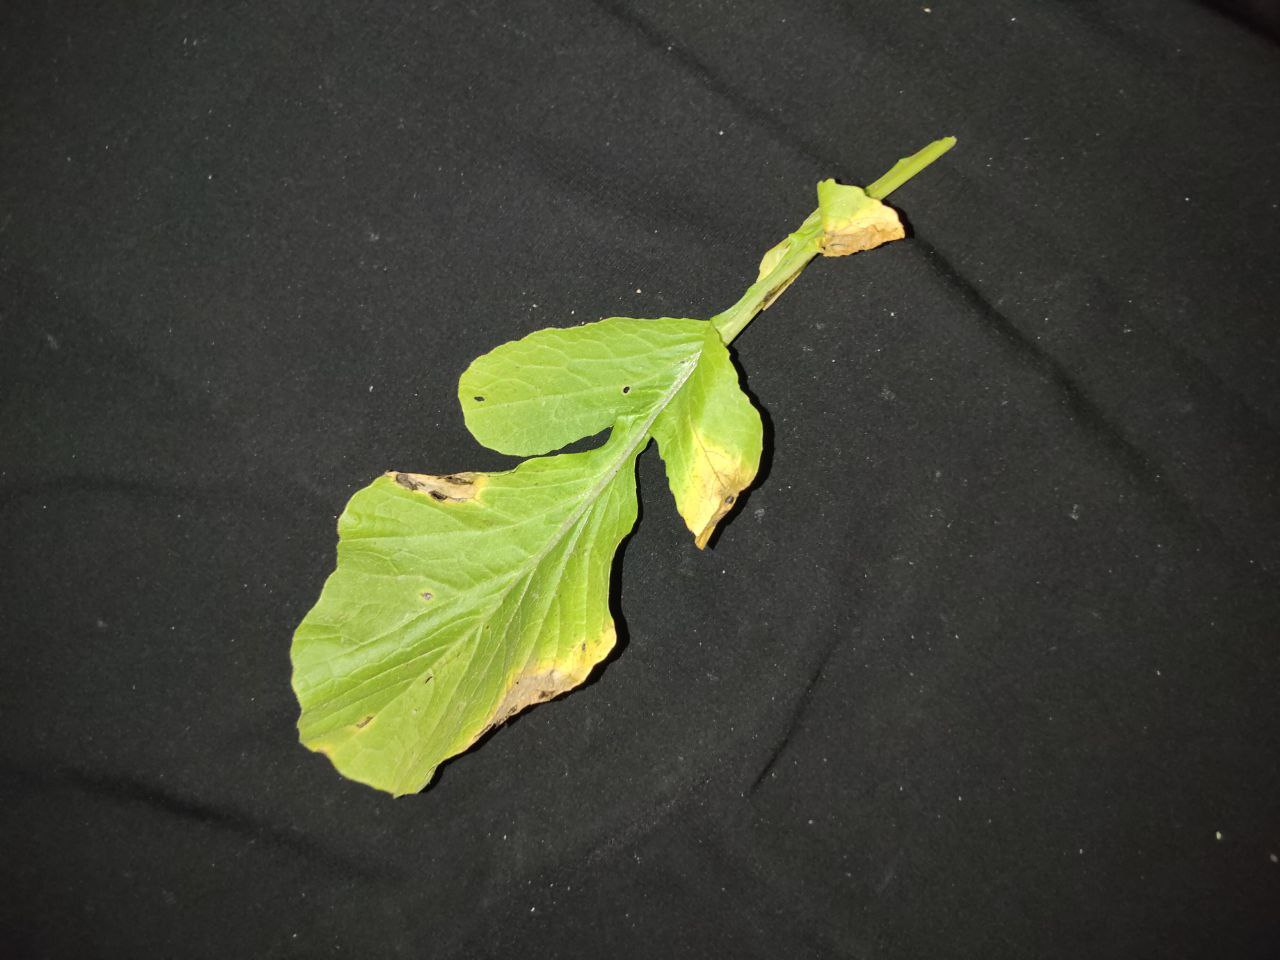
Label: Downey mildew